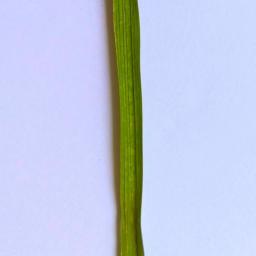
Label: Rice___Healthy